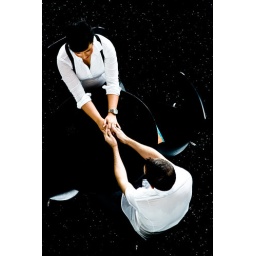
The black was increased in Lightroom to give the floor the effect of them being in space (Kristin's idea actually)